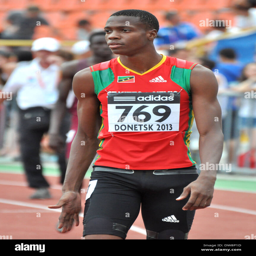
person take part in man running event on july